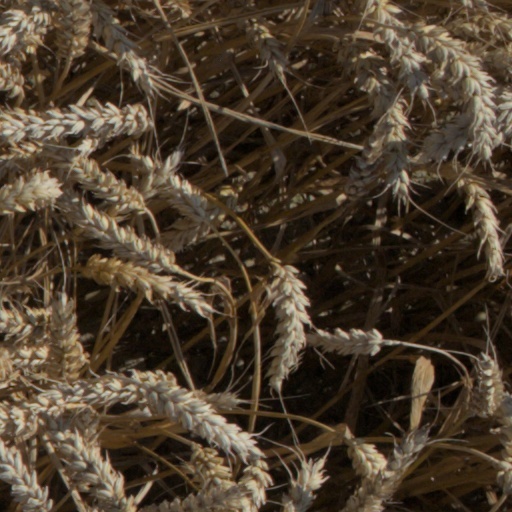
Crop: wheat